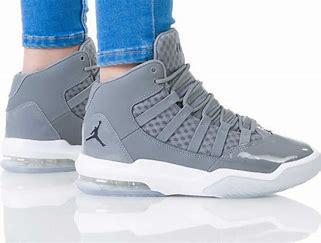
Brand: Jordan
Model: Max Aura 5